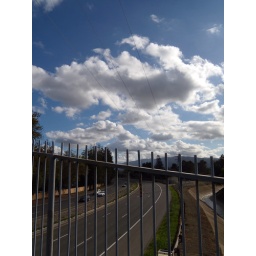
Clouds and blue sky in Campbell